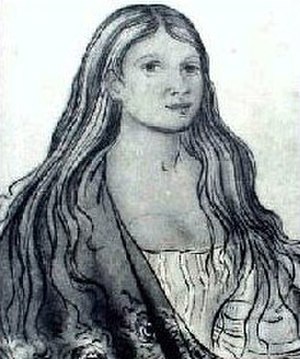
Nancy Ward
Tegning af Nancy Ward udført af George Catlin.
Nancy Ward også kendt som Nanye-hi var en af cheroksernes såkaldte ghigau, en ærestitel, som gav hende ret til at sidde med i stammerådet, og sammen med andre "elskede kvinder", at træffe beslutning om krigsfangernes skæbne. Nancy Ward troede på en fredelig sameksistens mellem cherokeserne og de hvide.